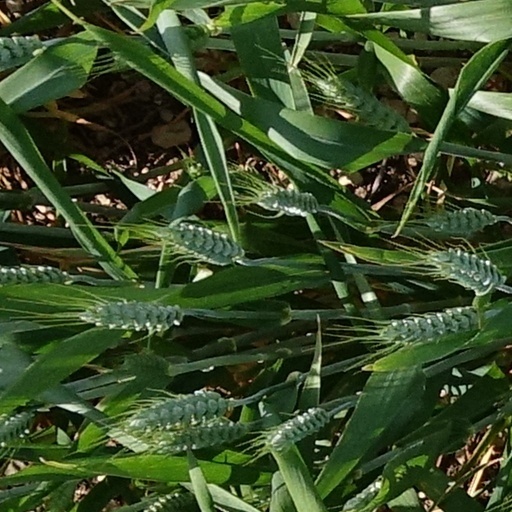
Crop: wheat